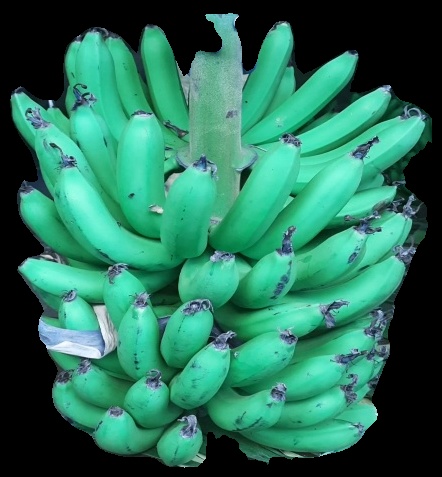
Variety: pachbale
Grade: grade1